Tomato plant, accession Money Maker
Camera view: horizontal (90 deg, fisheye); turntable rotation: 300 degrees
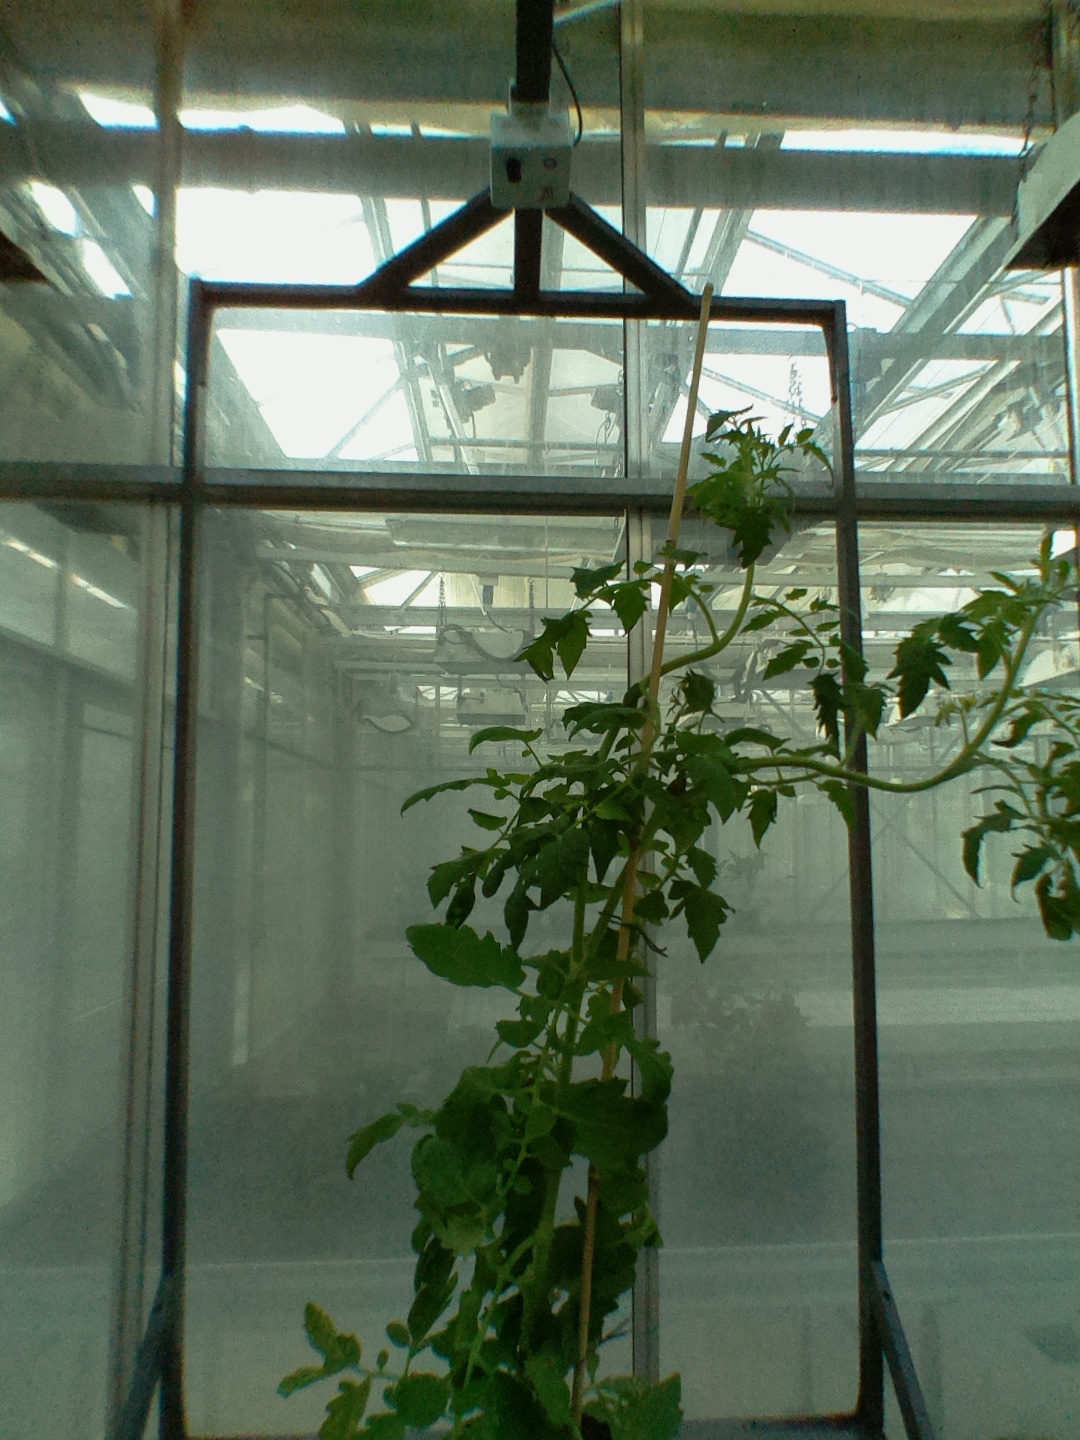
BBCH growth stage 65: Full flowering, 50%-60% of flowers open, first petals falling